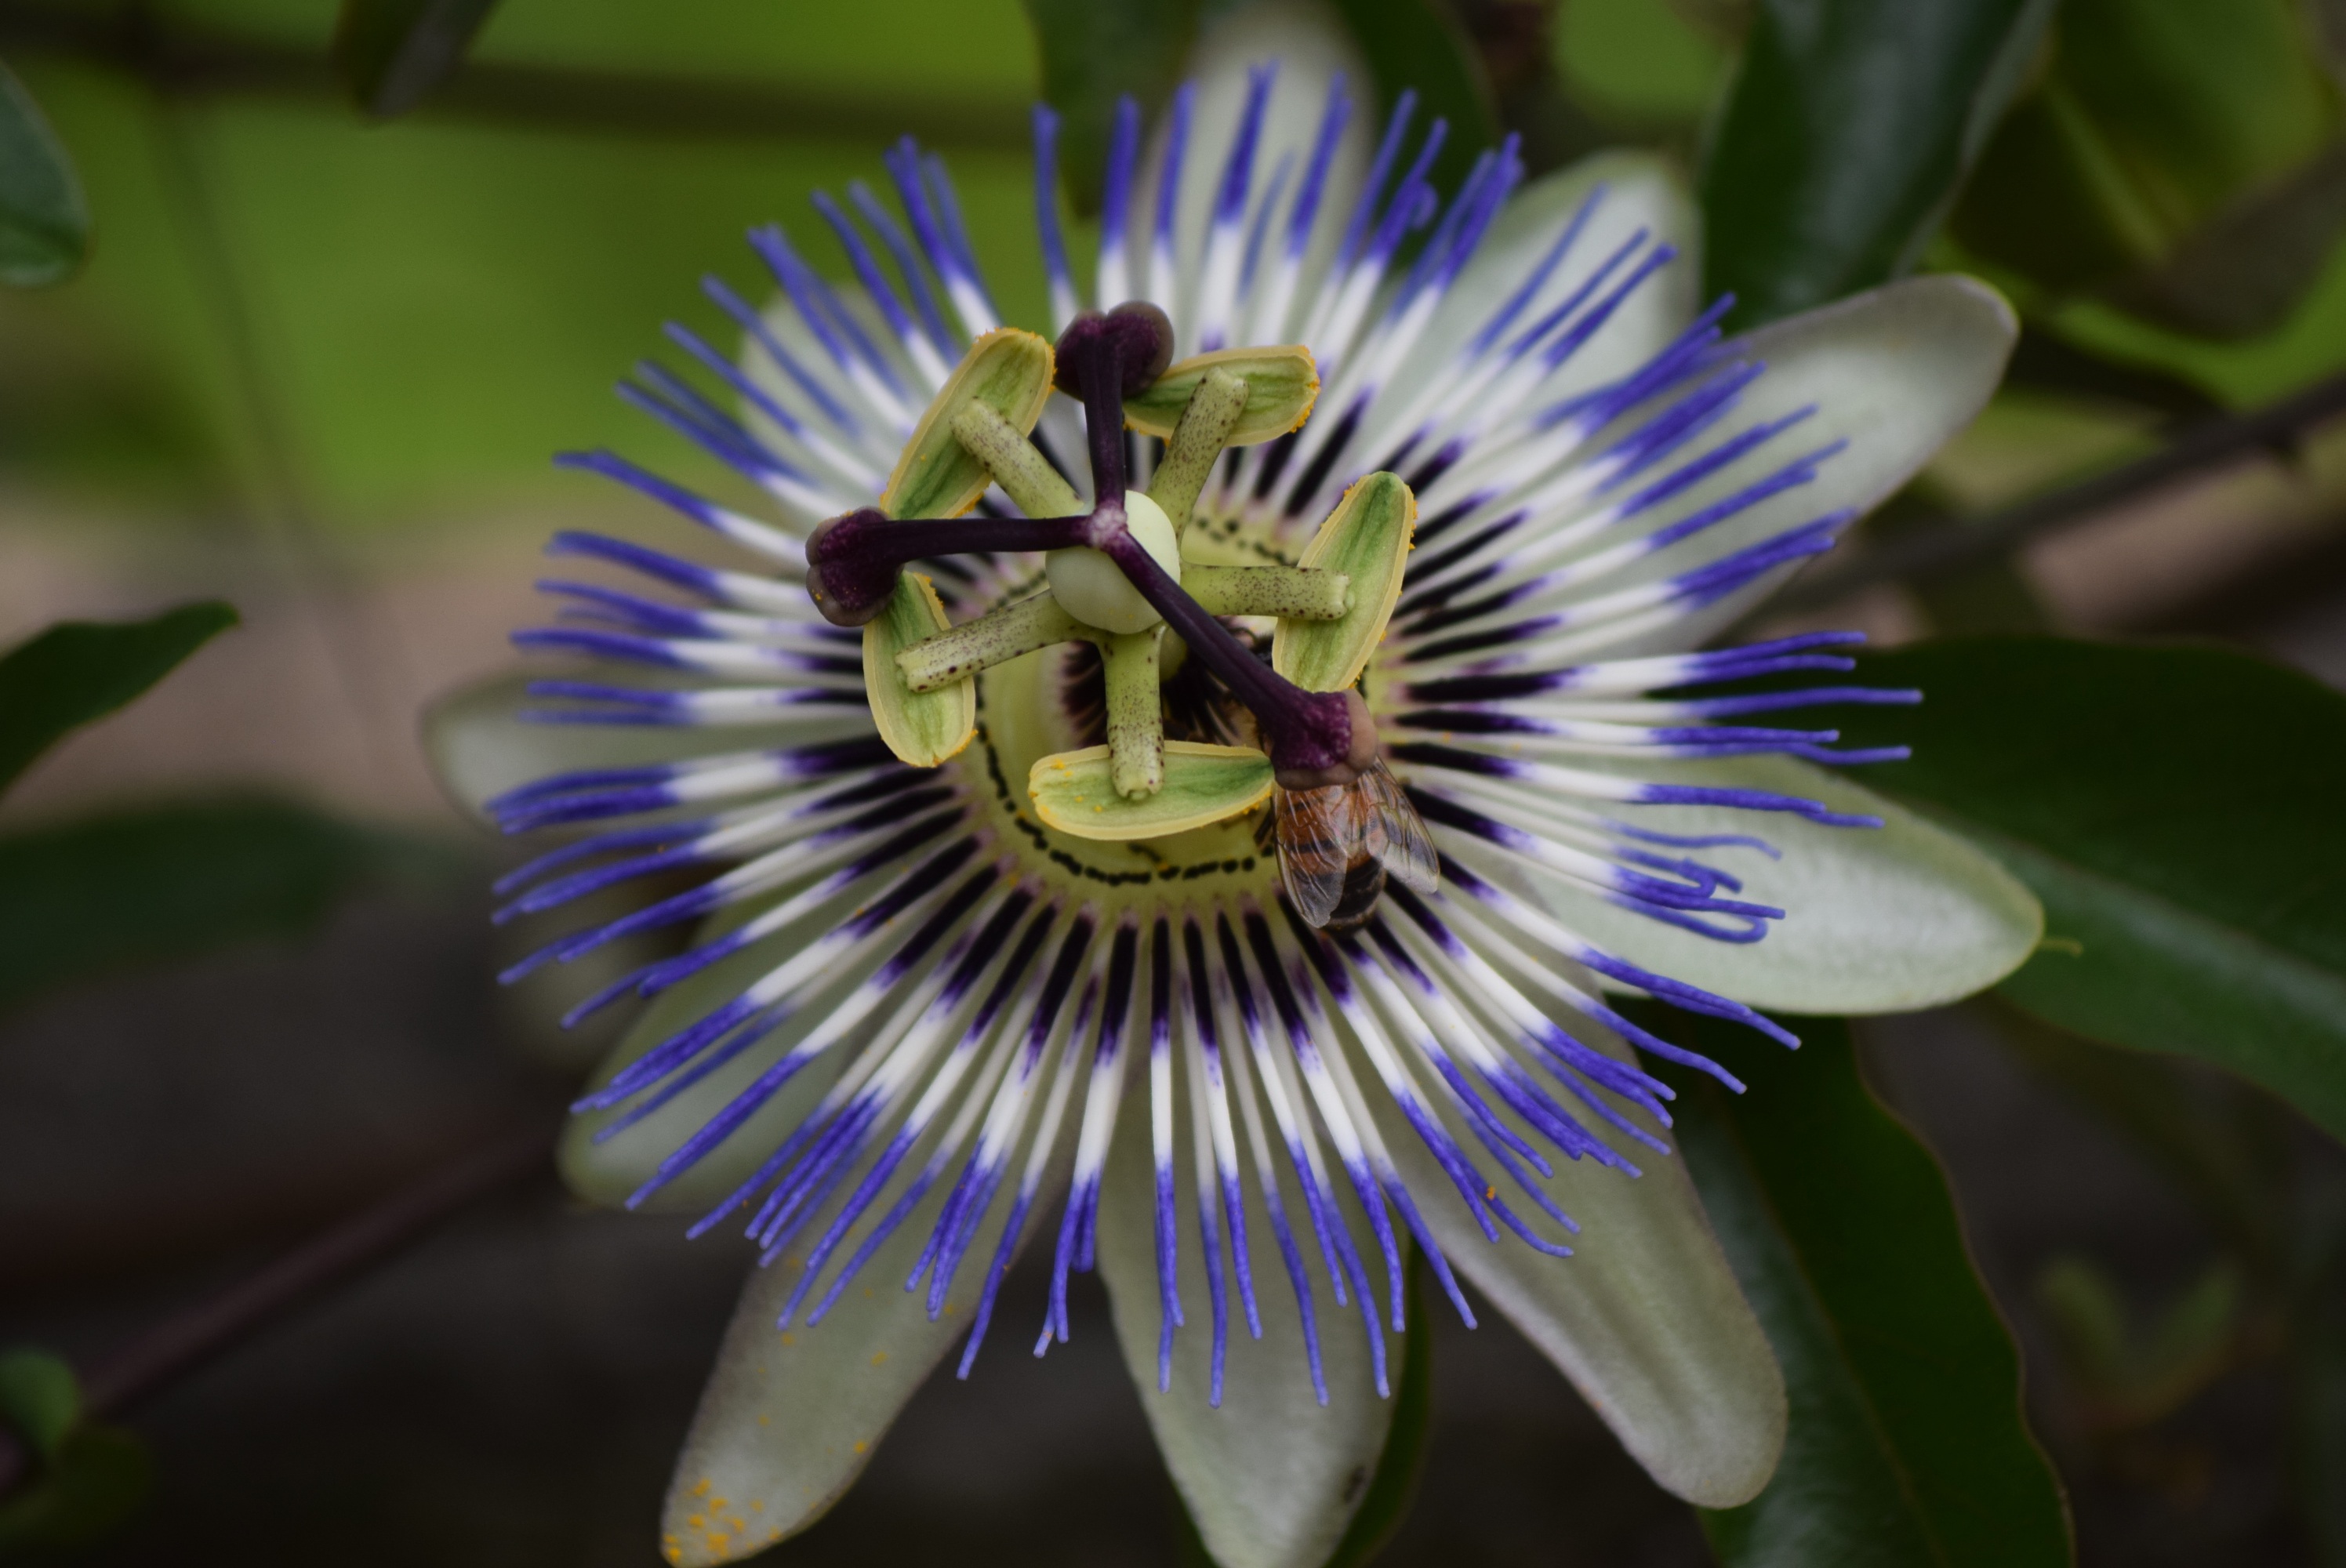
nature, blossom, plant, flower, petal, summer, italy, botany, garden, flora, wildflower, close up, petals, passion flower, macro photography, flowering plant, plant stem, land plant, passion flower family, purple passionflower, malpighiales, giant granadilla